Emiko Omori

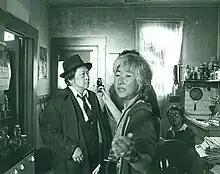
Omori takes a light reading off Victor Wong's face on the set of Wayne Wang's 1983 film "" set in San Francisco, California.

Omori first met tattoo artist Ed Hardy in 1974 when she visited Tattoo City, his original San Francisco studio, and received a small tattoo. It was the beginning of a collaboration that has lasted for over 30 years, spurred her own interest in tattoo art, and led to an awakening of her interest in her Japanese heritage. She began filming Hardy at work over the next several years. The resulting half-hour documentary, "Tattoo City", premiered at the Castro Theatre in 1980. Part of the film depicted Hardy's creation on Omori's back of a traditional Japanese tattoo based on the fable of the pearl diver Princess Tamatori. In 2010 she directed, filmed, and narrated the feature-length documentary, "Ed Hardy: Tattoo the World", a retrospective of Hardy's life and work. She also co-produced and wrote the 2002 PBS television documentary "Skin Stories" which explored the cultural significance of tattooing in Hawaii, New Zealand, Samoa, San Diego and Los Angeles.